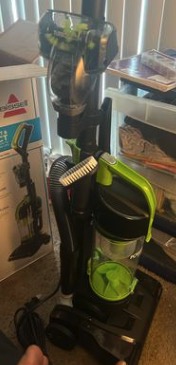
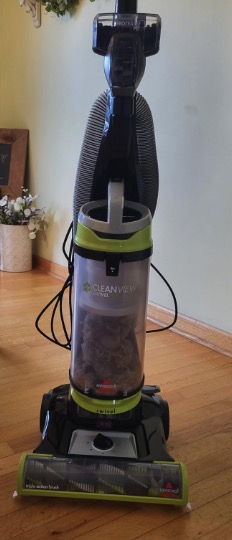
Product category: items_vacuum
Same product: no